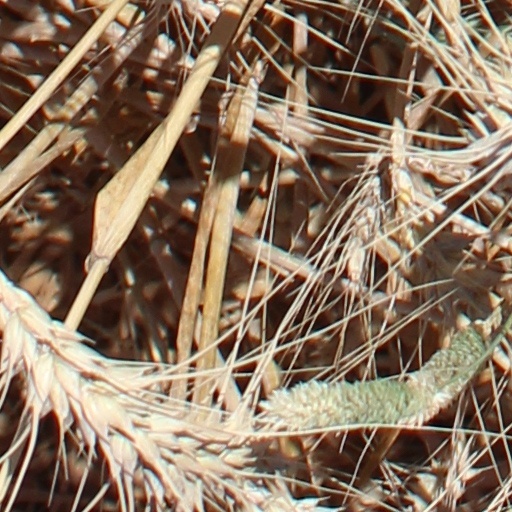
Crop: wheat